Soulmate (2023 film)

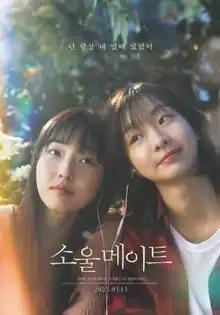
Theatrical release poster

Soulmate is a 2023 South Korean romantic drama film directed by Min Yong-geun starring Kim Da-mi, Jeon So-nee and Byeon Woo-seok. The film, adapted from the Chinese film with the same name, deals with the essence of human relationships through 14 years of meeting and parting, friendship and love, longing and jealousy between two friends who first met at the age of 13. It was released theatrically on March 15, 2023. It was invited at the 28th Busan International Film Festival in 'Korean Cinema Today - Panorama' section and will be screened on October 5, 2023.